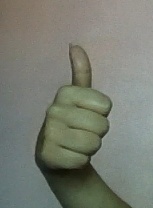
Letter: aleff